Monk

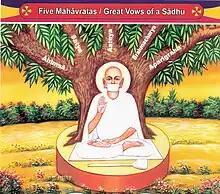
Five Mahavratas of Jain ascetics

Loccum Abbey and Amelungsborn Abbey have the longest traditions as Lutheran monasteries; after the Reformation, many monasteries and convents were received into the Lutheran Church and continued religious life, existing to this day.